Seymouria

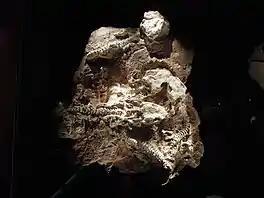

In 1966, Peter Paul Vaughn described an assortment of "Seymouria" skulls from the Organ Rock Shale of Utah. These remains represented a new species, "Seymouria sanjuanensis". Fossils of this species are now understood to be more abundant and widespread than those of "Seymouria baylorensis". Several more species were later named by Paul E. Olson, although their validity has been more questionable than that of "S. sanjuanensis". For example, "Seymouria agilis" (Olson, 1980), known from a nearly complete skeleton from the Chickasha Formation of Oklahoma, was reassigned by Michel Laurin and Robert R. Reisz to the parareptile "Macroleter" in 2001. "Seymouria grandis", described a year earlier from a braincase found in Texas, has not been re-referred to any other tetrapod, but it remains poorly known. Langston (1963) reported a femur indistinguishable from that of "S. baylorensis" in Permian sediments at Prince Edward Island on the Eastern coast of Canada. "Seymouria"-like skeletal remains are also known from the Richards Spur Quarry in Oklahoma, as first described by Sullivan & Reisz (1999).